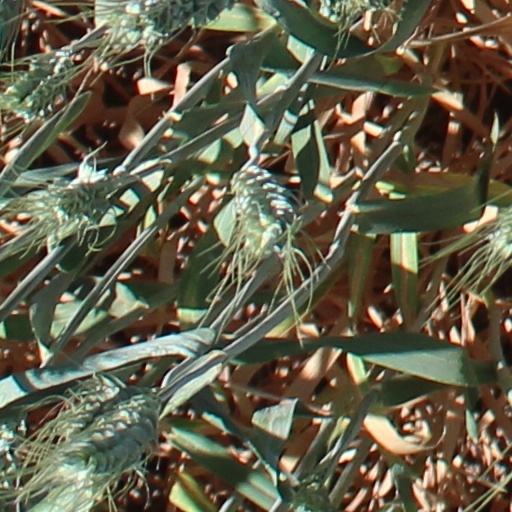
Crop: wheat